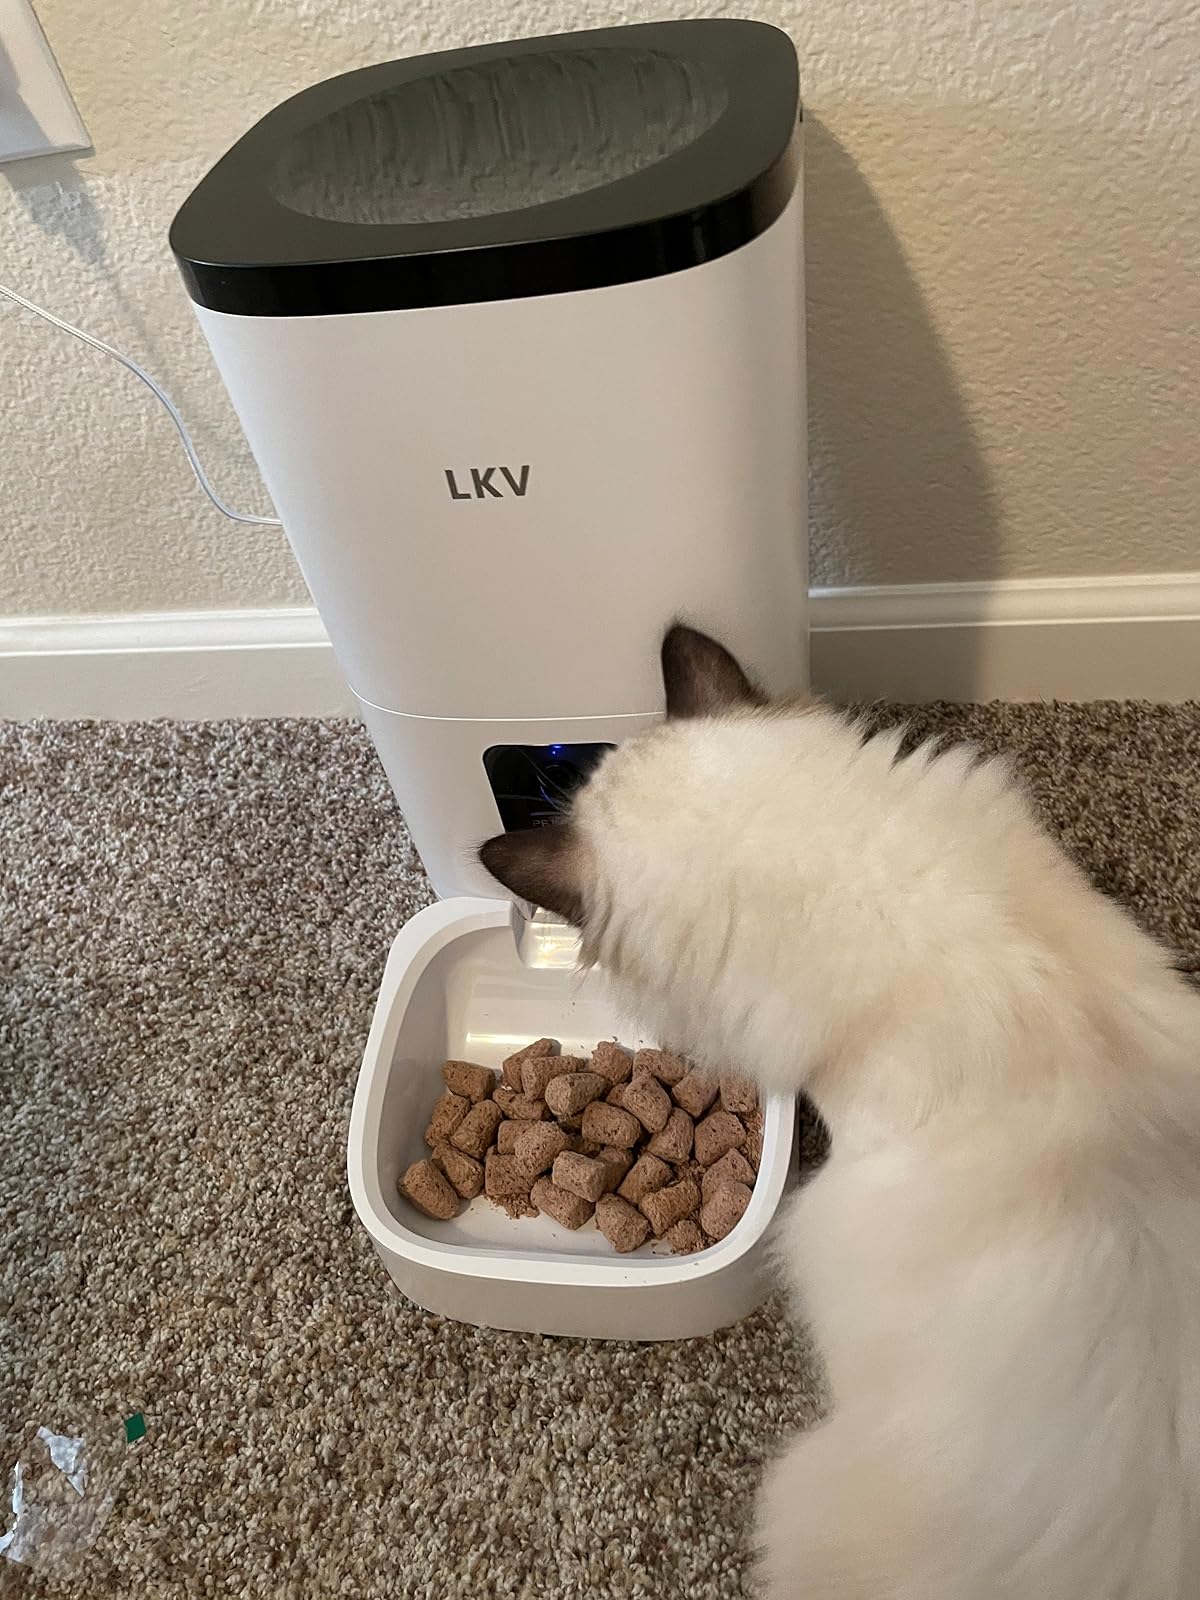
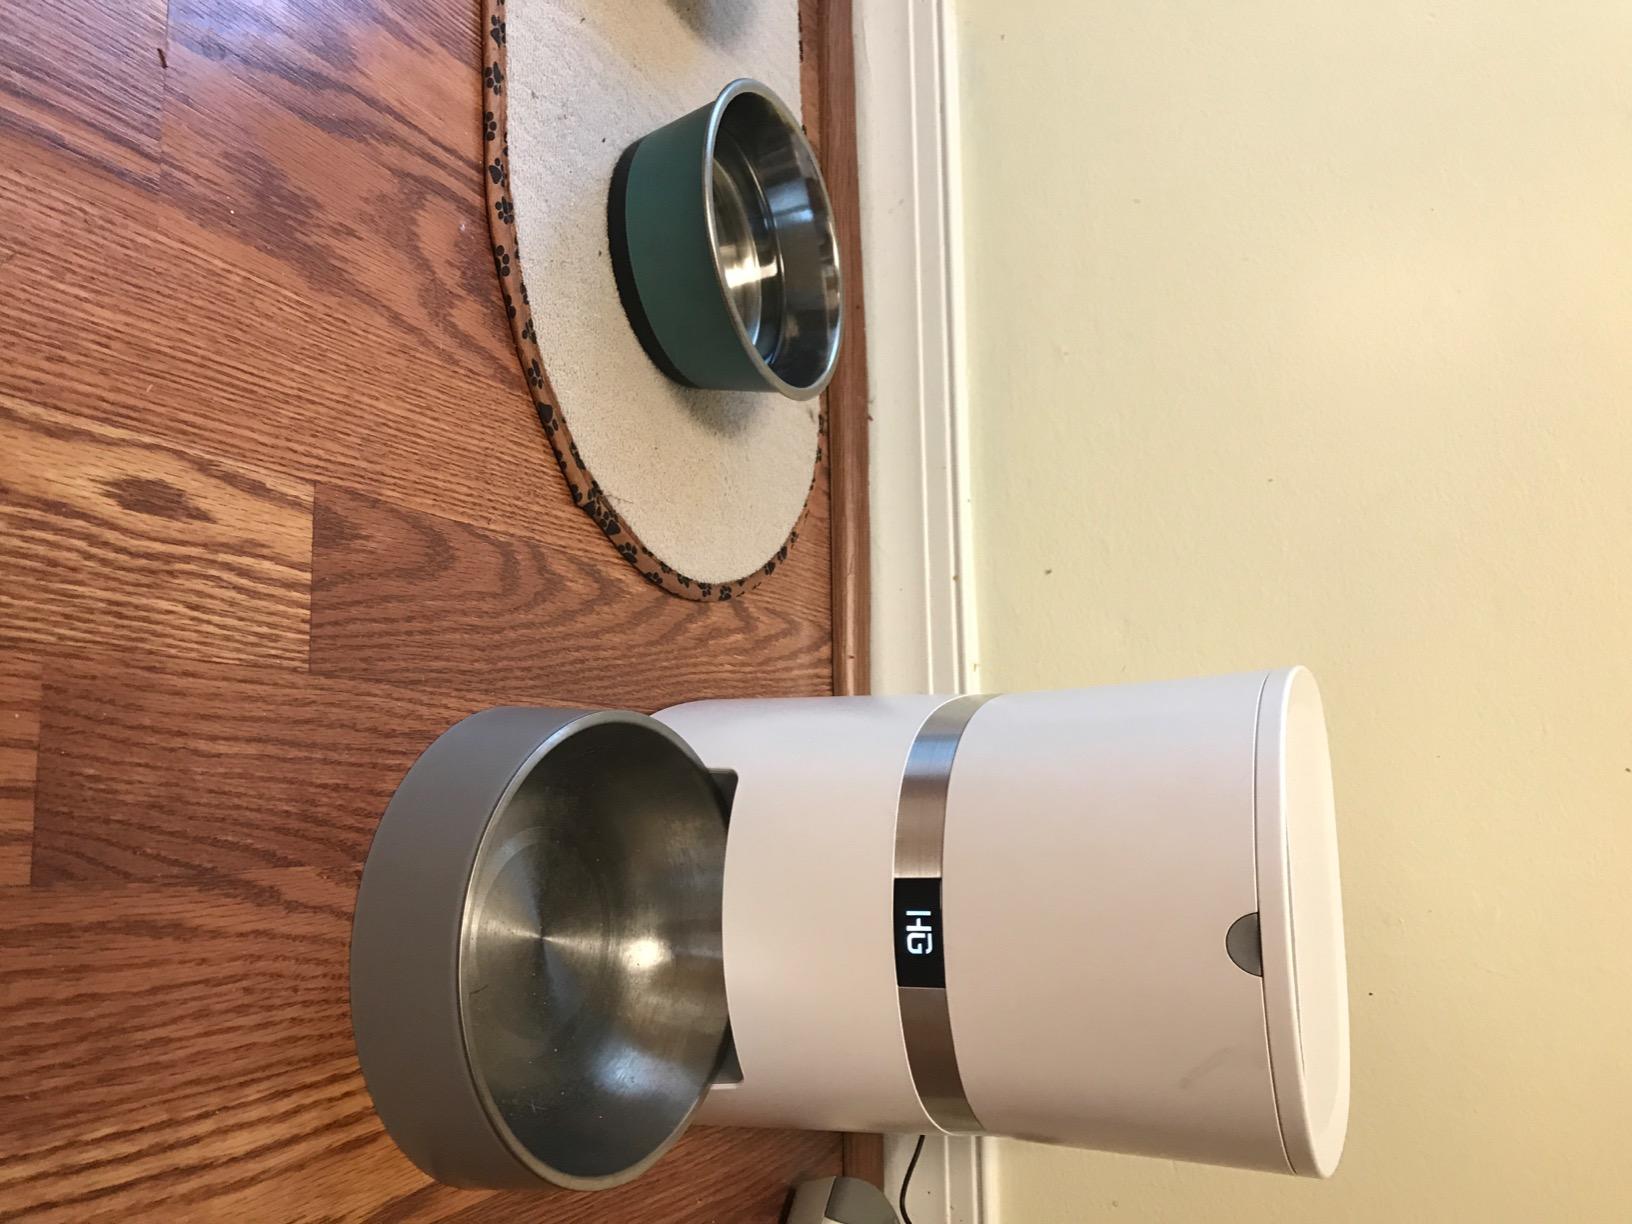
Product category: items_feeder
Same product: no